Kalani Peʻa

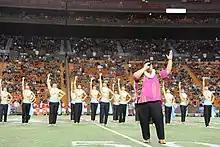
Kalani Peʻa Hawaii Bowl December 2018

On February 18, 2017, the Council of the County of Hawaiʻi congratulated Peʻa with a proclamation. The council said, "Your Grammy award inspires members of the next generation to work hard, dream big, and express love and joy in all that they do. By sharing your gift with others, you will ensure the perpetuation of ‘Ōlelo Hawai’i Hawaiian Language." On the same date, Harry Kim, the Mayor of County of Hawaii, awarded Kalani with a Proclamation. Kim said, "Pe’a's victory is to further bring awareness and appreciation of Hawaiian language and culture far beyond our Hawaiian islands." On Oct. 8, 2017, Pe’a was given a Commendation by Alan Arakawa, mayor, Maui County. "You are to be commended for your hard work and dedication in perpetuating the Hawaiian culture through your musical artistry. You have brought honor to the State of Hawaii, the Maui County and our entire community," Arakawa said. The Senate and legislators at the Hawaii State Capitol in Honolulu also acknowledged Kalani with a resolution establishing Feb. 18, 2017 as "Kalani Peʻa Day." This "Kalani Peʻa Day" was given to Pe’a during his homecoming concert at his alma mater at Ke Kula o Nawahiokalaniopuu – The Hawaiian Language Laboratory School in Keaʻau, Hawaiʻi. Another resolution was created to honor Pe’a for this achievement by David Ige, governor of Hawai’i and the Maui County for embarking a historical moment for the Hawaiian music industry and music worldwide. On May 6, 2019, Peʻa was honored by the County of Maui and the Mayor of Maui County, Michael Victorino for winning his second Grammy Award.